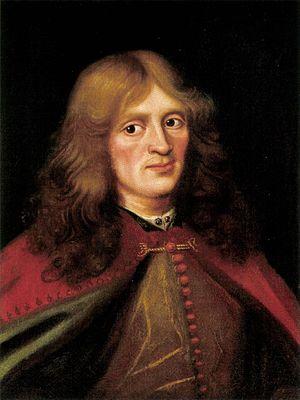
László Hunyadi appelé également Ladislas Hunyadi est le fils aîné de Jean Hunyadi et le frère de Mathias Corvin.